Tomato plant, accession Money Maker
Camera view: tilt-top (135 deg); turntable rotation: 300 degrees
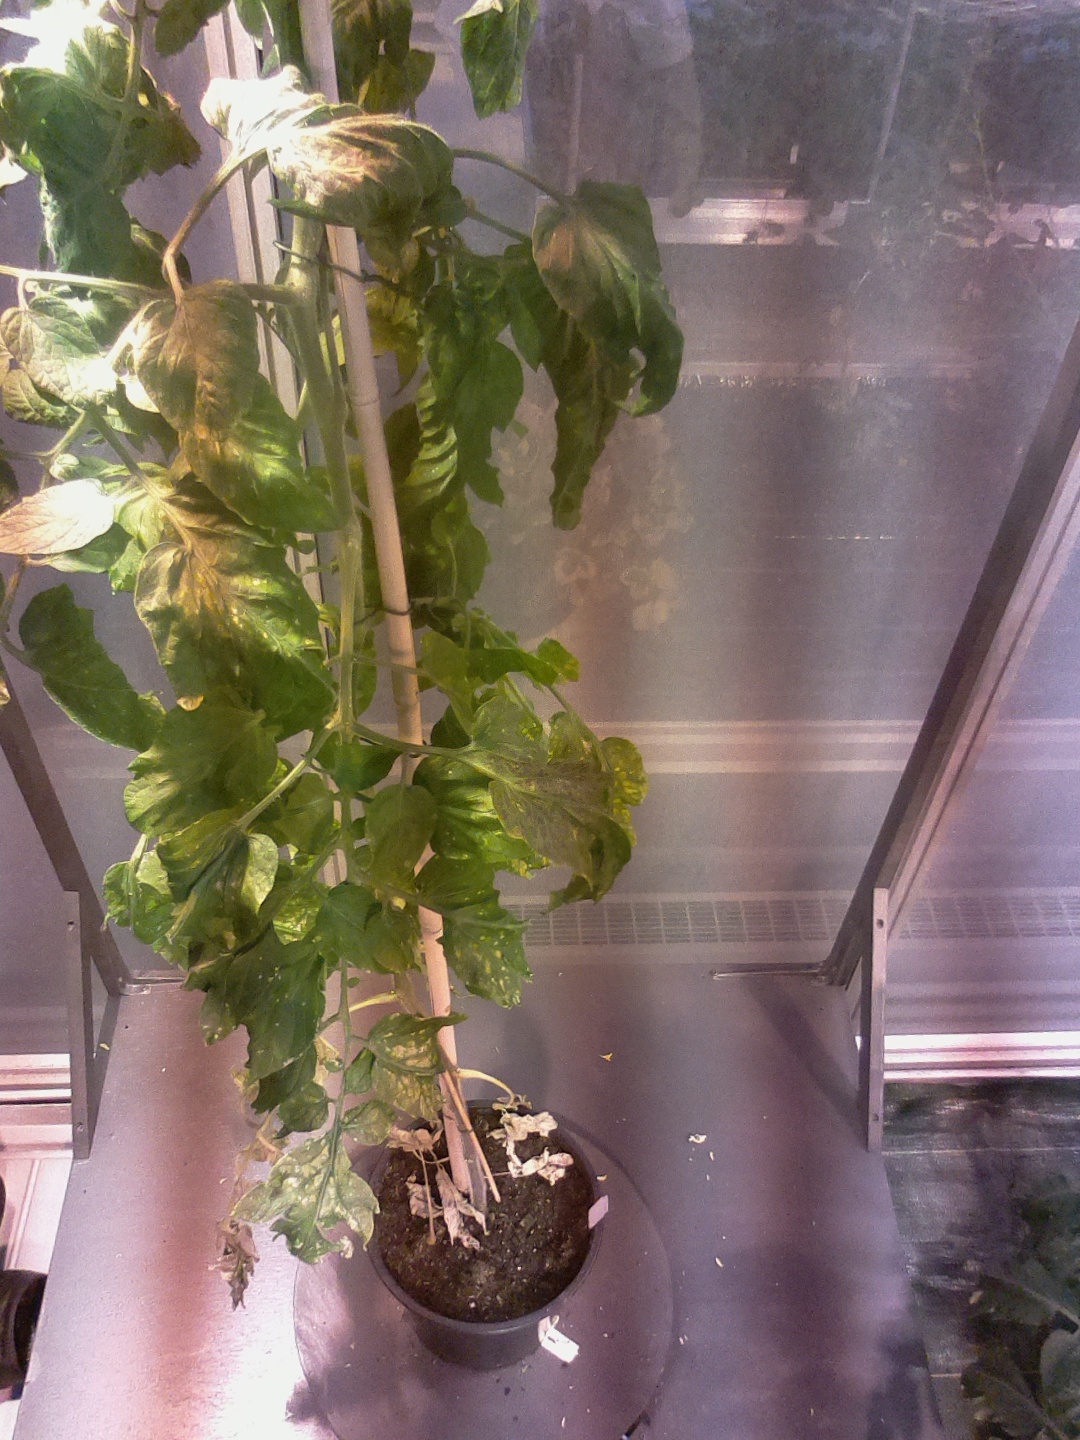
BBCH growth stage 72: 20%-30% of final fruit size